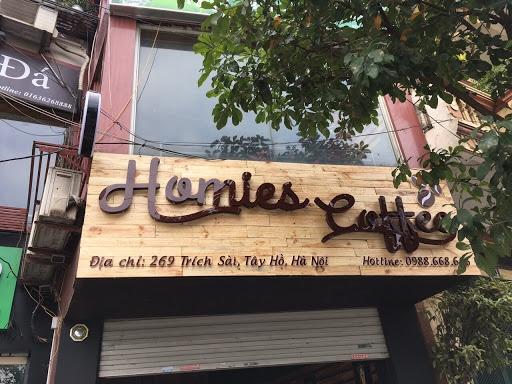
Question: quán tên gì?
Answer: quán tên homies